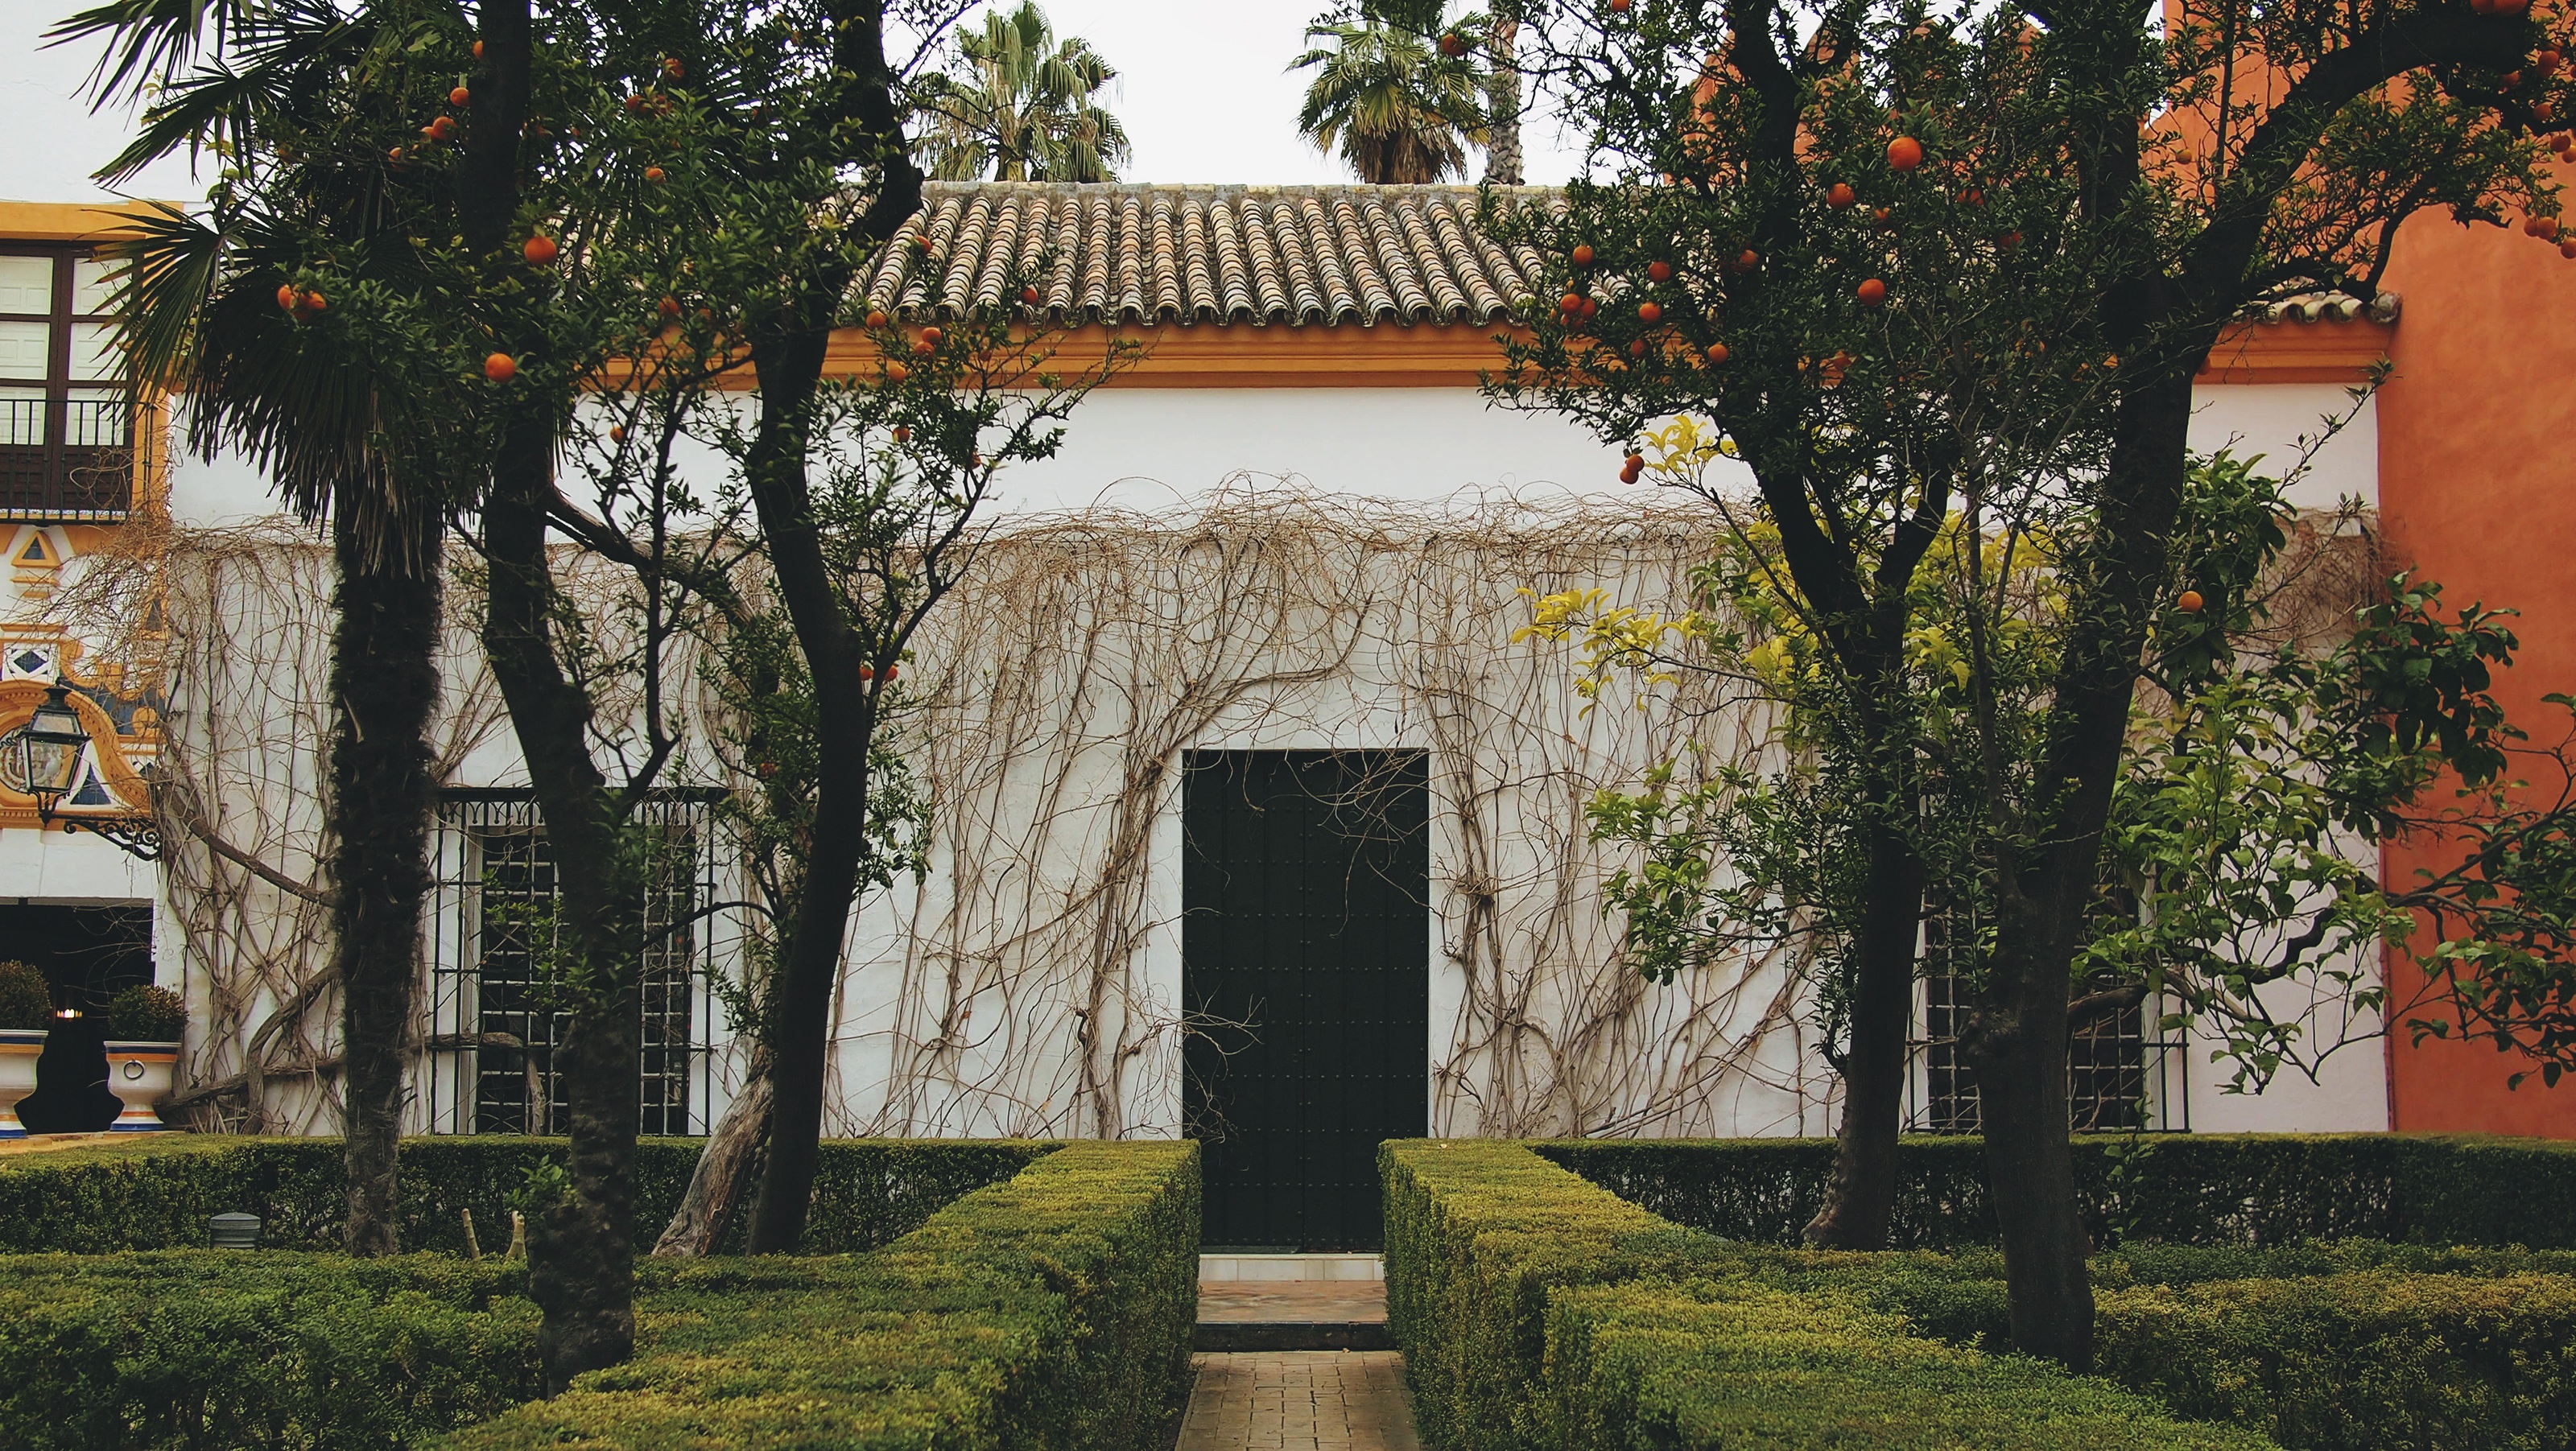
architecture, house, building, palace, cobblestone, home, facade, chapel, place of worship, trees, vines, spain, shrubs, shrine, seville, estate, oranges, neighbourhood